Sherlock Holmes (1984 TV series)

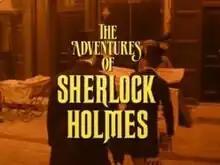
Original opening title card. In subsequent series, this wording would change.

Sherlock Holmes is the overall title given to the series of Sherlock Holmes adaptations produced by the British television company Granada Television between 24 April 1984 and 11 April 1994.